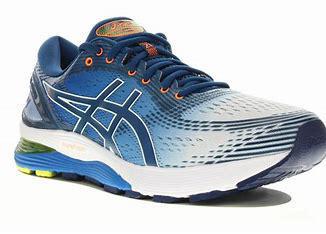
Brand: Asics
Model: Gel Nimbus 21